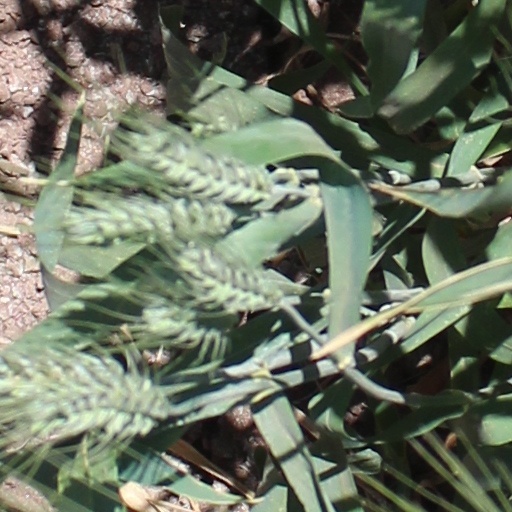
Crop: wheat